Golden Avio F30

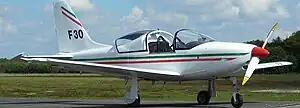
F30 RG model

The Golden Avio F30 is an Italian ultralight aircraft designed by Stelio Frati and produced by Golden Avio, a division of Golden Car, an automotive parts and prototyping company located in Caramagna Piemonte. The aircraft is supplied as a kit for amateur construction or as a complete ready-to-fly-aircraft.